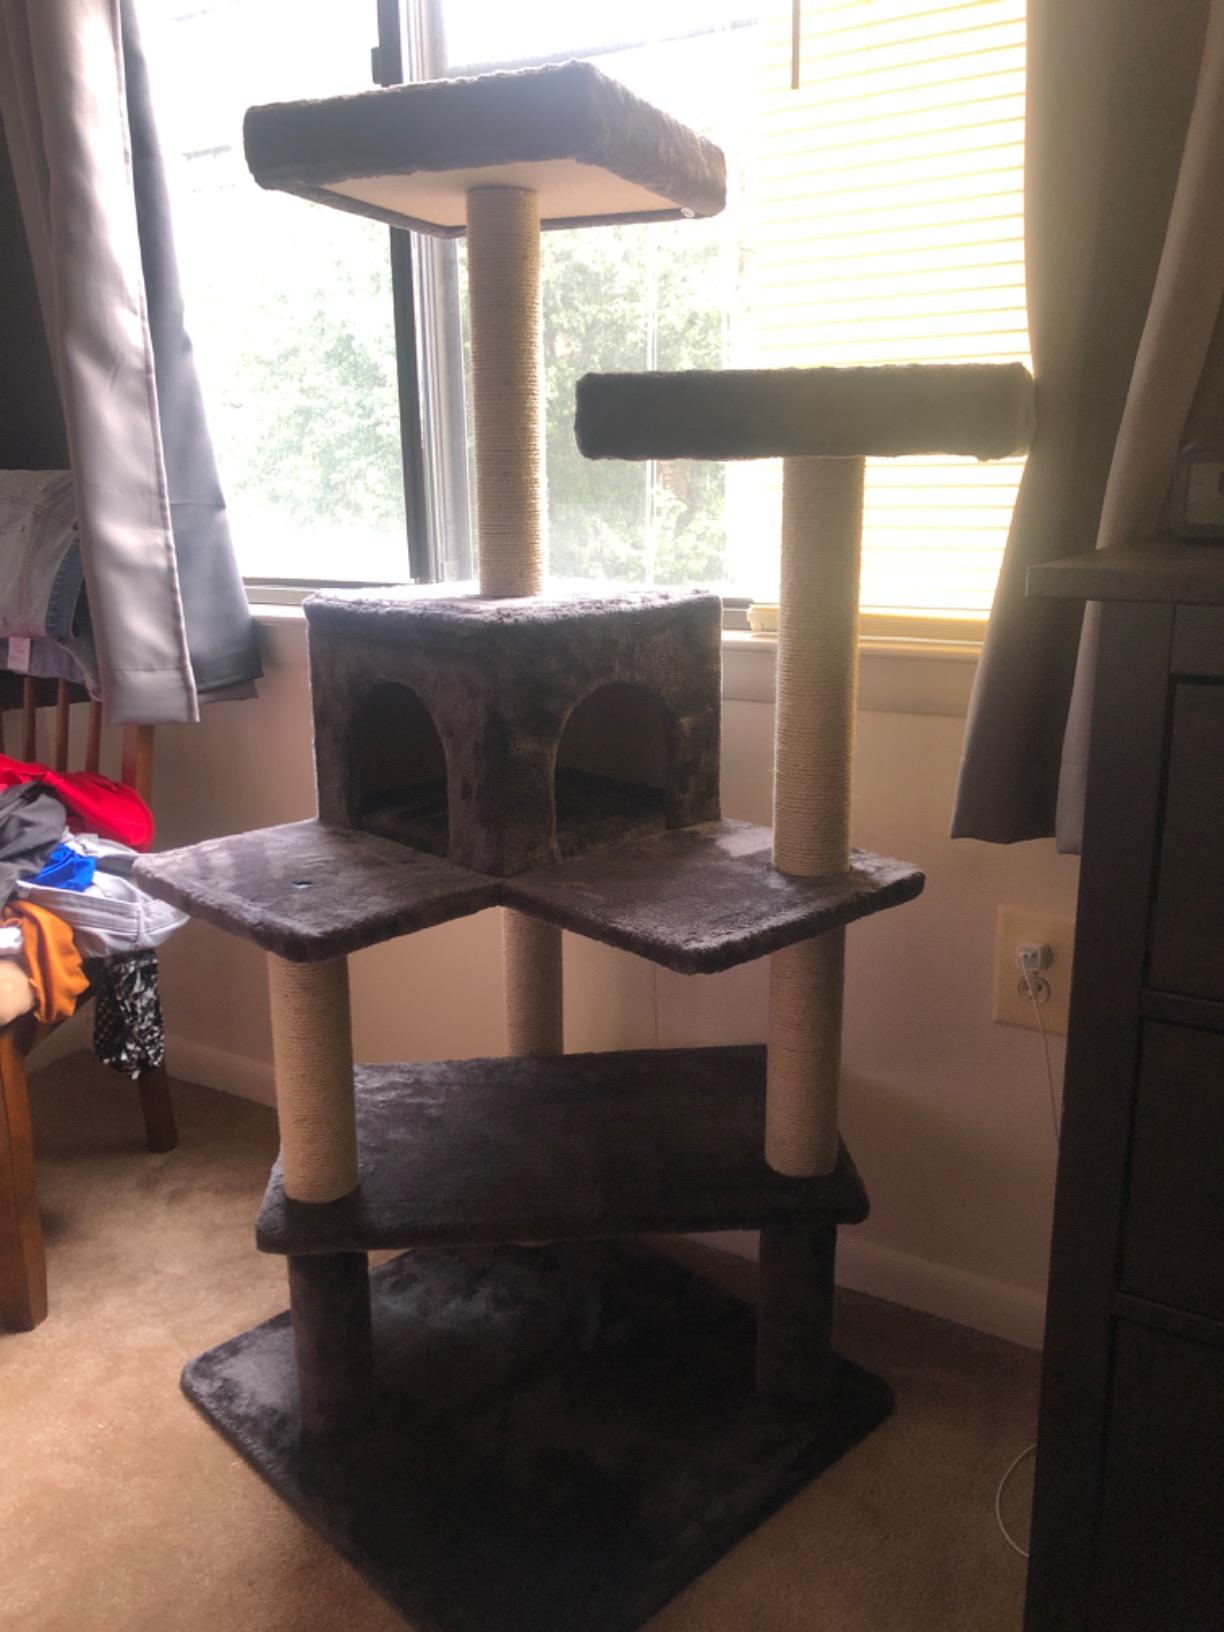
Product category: items_cat tree
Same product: yes